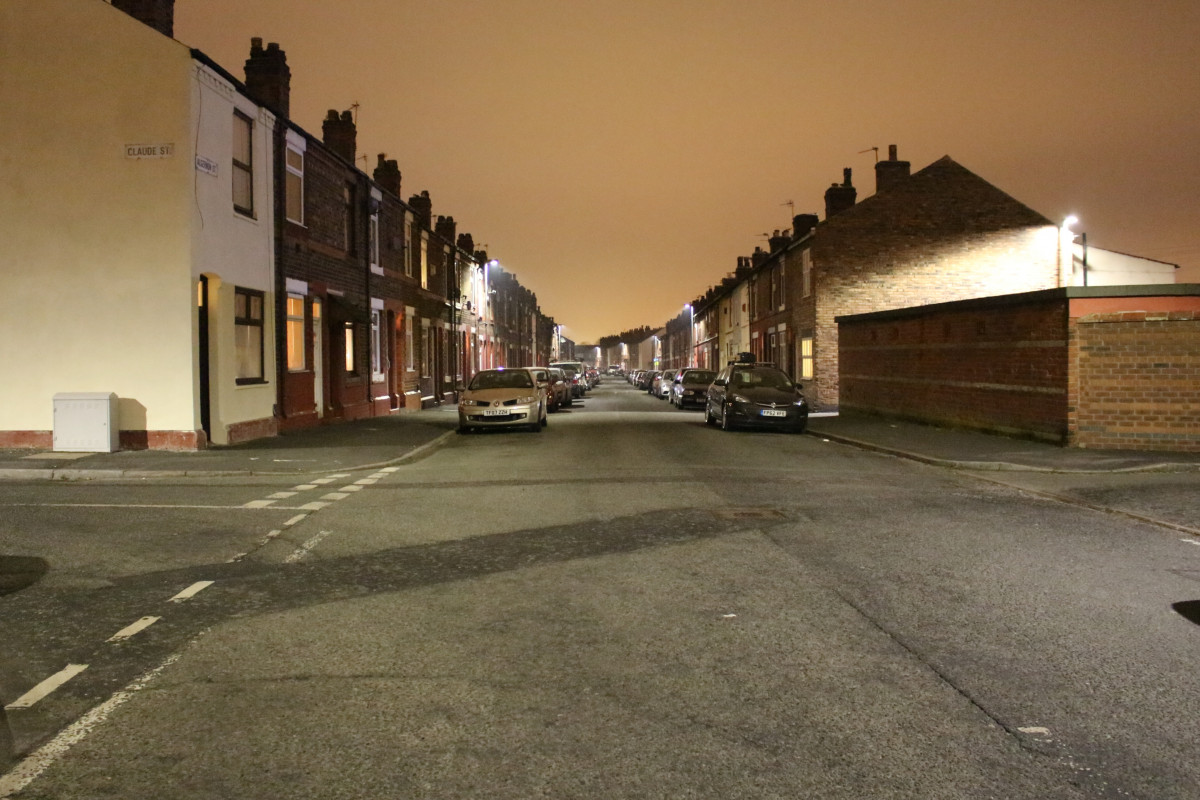
Tags: street, town, alley, suburb, property, lane, infrastructure, neighbourhood, residential area